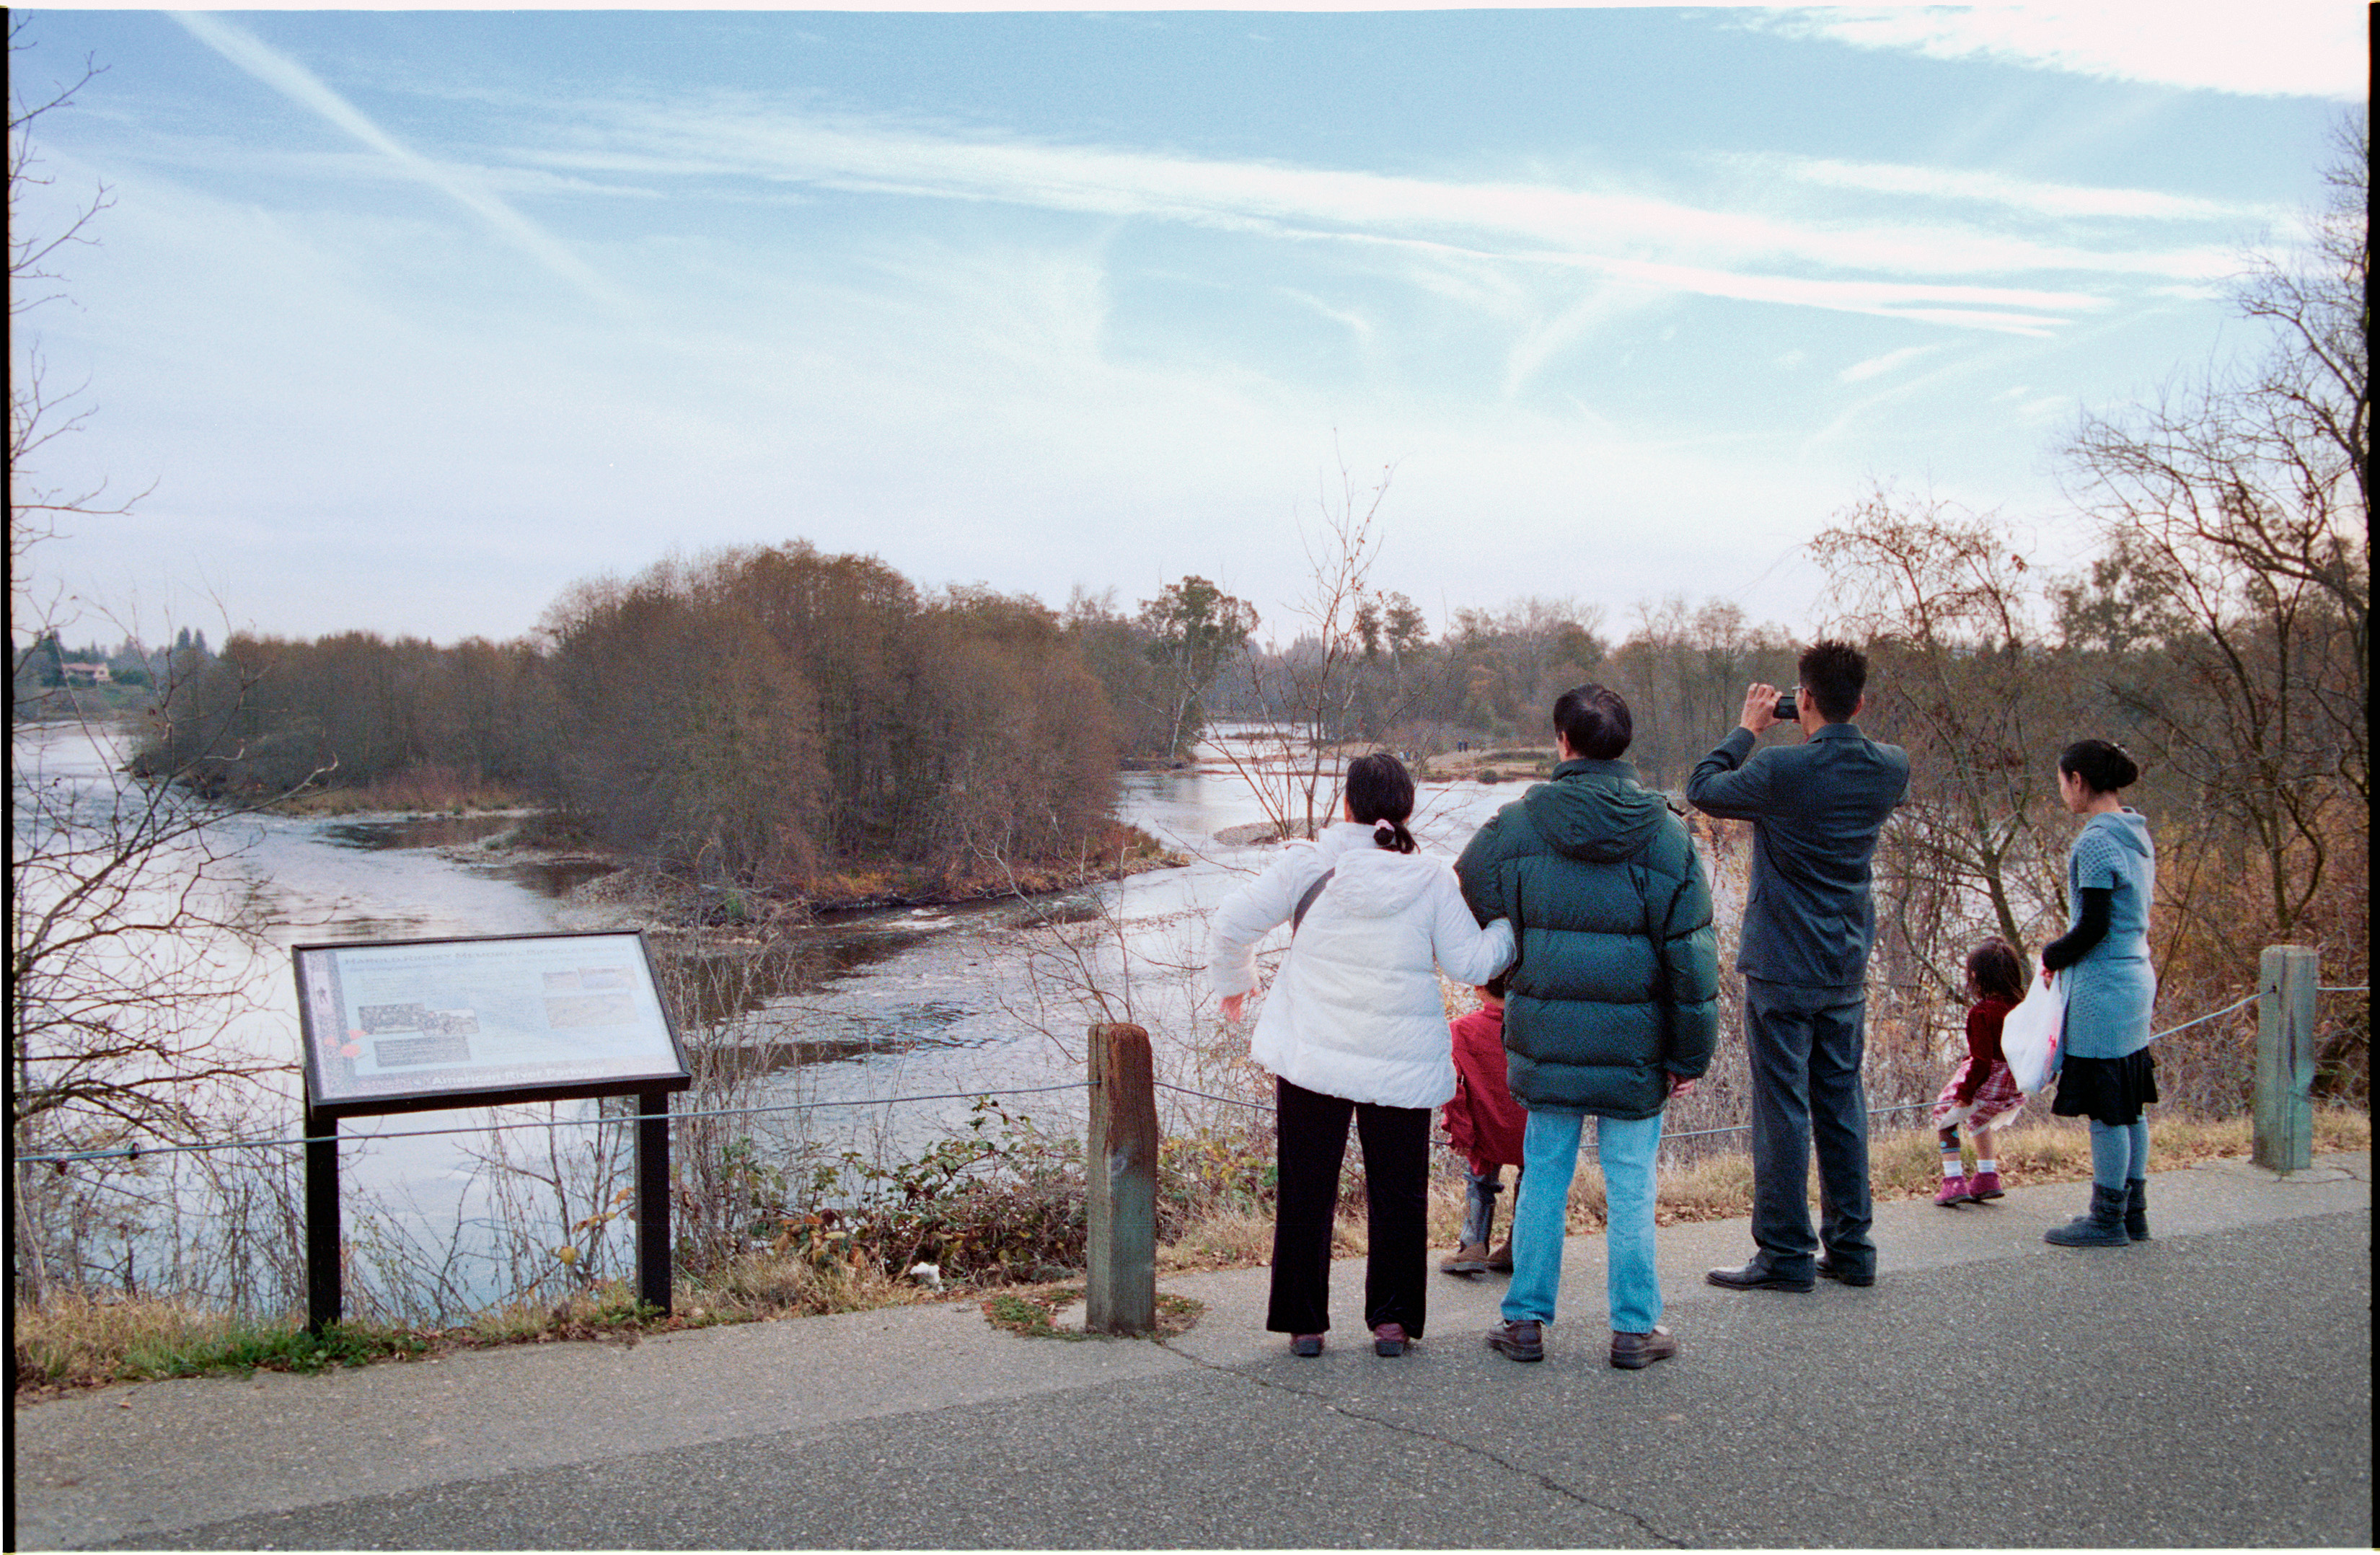
winter, grain, film, season, 35mm, photograph, scan, portra160, americanriver, sacramentocounty, rioamericano, leicar3, summicon